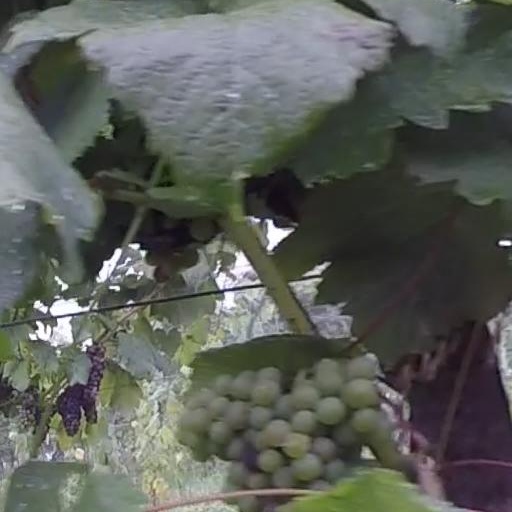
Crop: grape